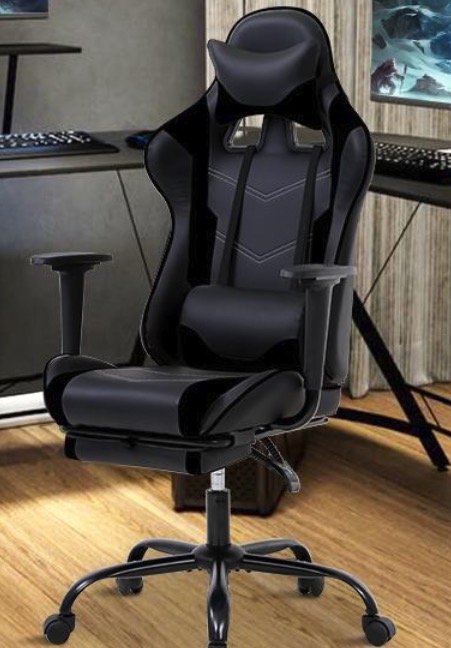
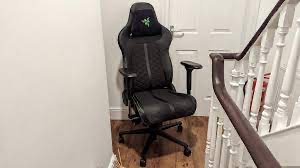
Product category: items_chair
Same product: no